José Asunción Silva

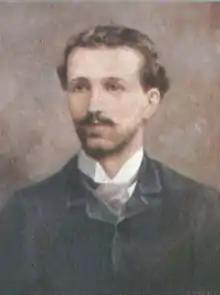

José Asunción Silva (27 November 1865 in Bogotá – 23 May 1896 in Bogotá) was a Colombian poet. He is considered one of the founders of Latin American Modernismo.